All's Well That Ends Well

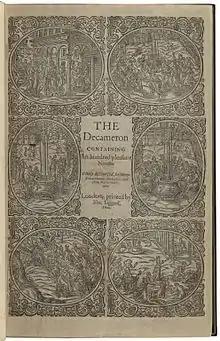
A copy of Boccaccio's "The decameron containing an hundred pleasant nouels. Wittily discoursed, betweene seauen honourable ladies, and three noble gentlemen", printed by Isaac Jaggard in 1620.

All's Well That Ends Well is a play by William Shakespeare, published in the First Folio in 1623, where it is listed among the comedies. There is a debate about the date of its composition, with possible dates ranging from 1598 to 1608.